Landing at Aitape

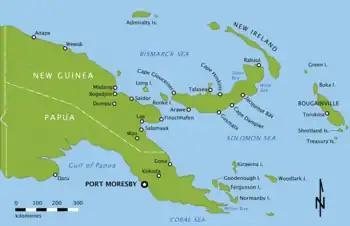
Colour map of New Guinea, New Britain, New Ireland and Bougainville

The objective was to isolate the Japanese 18th Army, under General Hatazō Adachi at Wewak, which was home to the largest Japanese airbase in mainland New Guinea, so that they could provide flank protection against any westward movement by the Japanese 18th Army towards Hollandia, secure Tadji Airfield to provide support to the more important Hollandia landings after the carriers of Task Force 58 (TF 58) departed, and establish light naval facilities at Aitape to support further operations.